Last battle of Bismarck

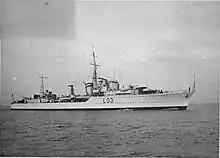
HMS "Cossack". The carried heavy gun armament, but only one bank of four torpedoes.

Repair efforts by the crew to free the rudder failed. "Bismarck" attempted to steer by alternating the power of her three propeller shafts, which, in the prevailing force 8 wind and sea state, resulted in the ship being forced to sail towards "King George V" and "Rodney", two British battleships that had been pursuing "Bismarck" from the west. At 23:40 on 26 May, Admiral Lütjens delivered to Group West, the German command base, the signal "Ship unmanoeuvrable. We will fight to the last shell. Long live the Führer."